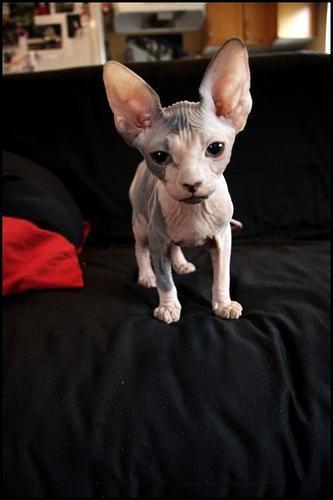
Sphynx